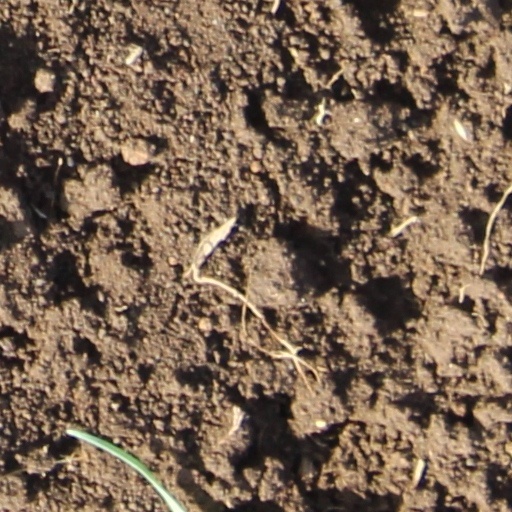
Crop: wheat